Bell XP-52

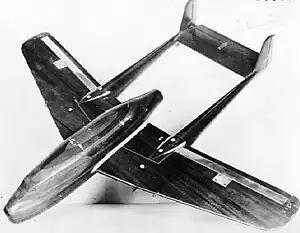
A wind tunnel model of the XP-59

The Bell XP-52 and subsequent XP-59 were World War II fighter aircraft design projects by the American Bell Aircraft Corporation.